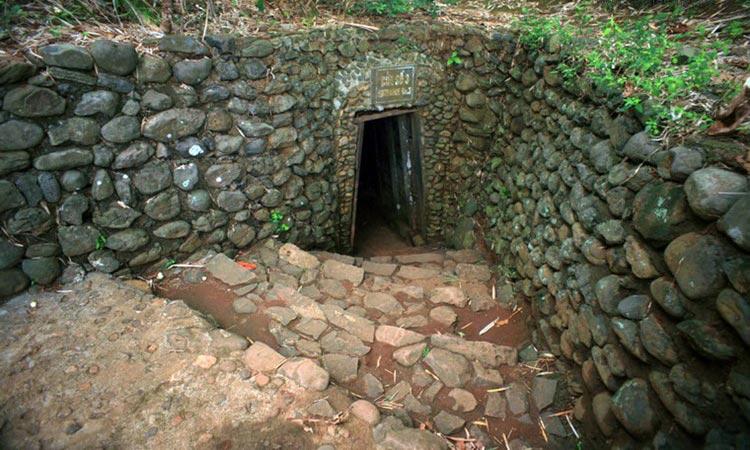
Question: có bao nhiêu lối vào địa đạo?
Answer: có một lối vào địa đạo